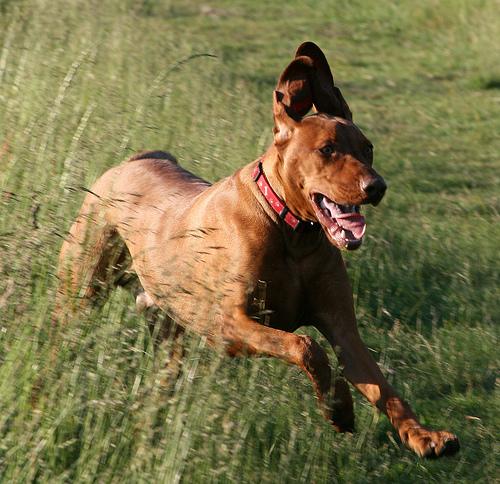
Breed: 210-n000048-vizsla